445th Operations Group

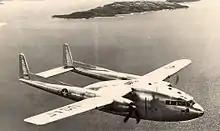
Fairchild C-119 of the Air Force Reserve

In 1957 the United States Air Force realigned its reserve forces, transferring all fighter aircraft to the Air National Guard, while Air Force Reserve organizations flew tactical airlift aircraft. As a result, the 445th redesignated as the 445th Troop Carrier Group in September and its remaining squadron began training in Fairchild C-119 Flying Boxcar aircraft. In July 1957 reserve operations at Niagara Falls had been reduced to a single squadron when the 701st and 702d squadrons inactivated. In mid-November 1957 the 445th Group moved to Memphis Municipal Airport, Tennessee, where it replaced the 319th Fighter-Bomber Group and reserve operations at Niagara Falls were transferred to the 64th Troop Carrier Squadron. The 445th wing and the 700th squadron moved to Dobbins AFB, Georgia at the same time. Simultaneously, the 701st and 702d Troop Carrier Squadrons were reactivated and joined the group at its new station, while the 357th Troop Carrier Squadron at Donaldson AFB, South Carolina was reassigned to the group.